Doneness

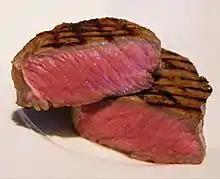
cooked to rare

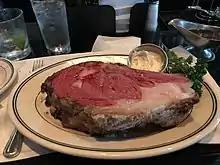
Prime rib cooked rare

As meat is cooked, it turns from red to pink to gray to brown to black (if burnt), and the amount of myoglobin and other juices decreases. The color change is due to changes in the oxidation of the iron atom of the heme group in the myoglobin protein. Raw meat is red due to the myoglobin protein in the muscles, not hemoglobin from blood (which also contains a heme group, hence the color). Before cooking, the iron atom is in a +2 oxidation state and bound to a dioxygen molecule, giving raw meat its red color. As meat cooks, the iron atom loses an electron, moving to a +3 oxidation state and coordinating with a water molecule, which causes the meat to turn brown.